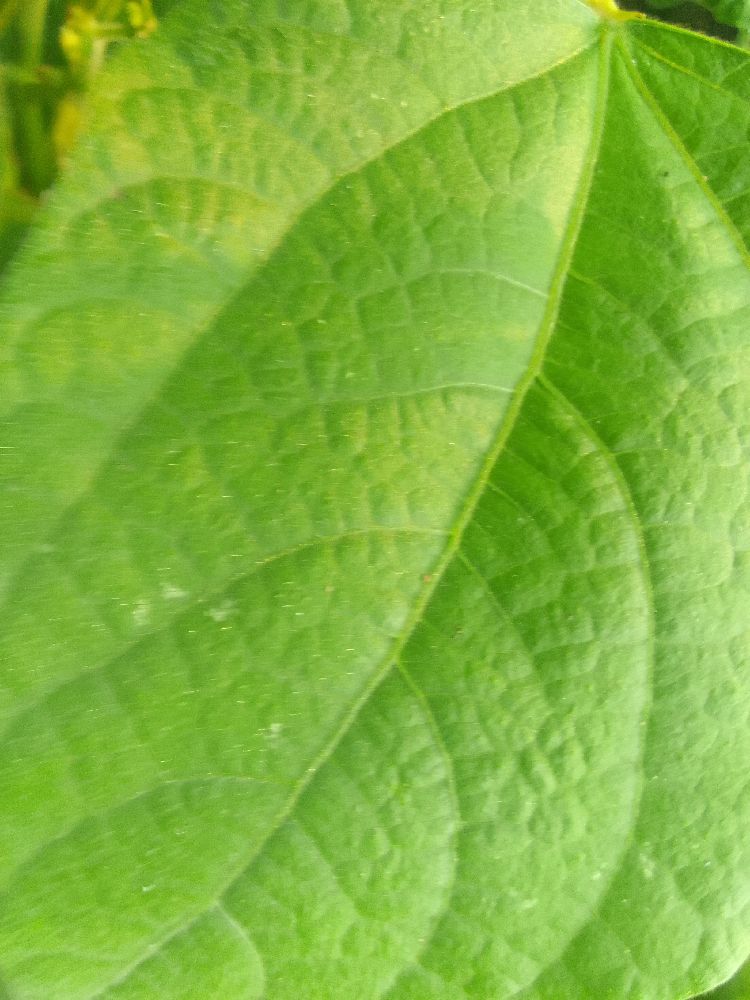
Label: healthy